The Lord of the Rings: The Fellowship of the Ring (video game)

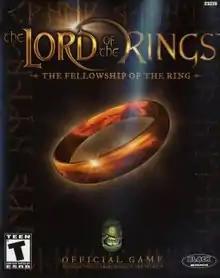
North American cover art

The Lord of the Rings: The Fellowship of the Ring is a 2002 action-adventure game developed by WXP for the Xbox. Two additional versions were developed by Pocket Studios for Game Boy Advance and by Surreal Software for PlayStation 2 and Windows. The game was published by Vivendi Universal Games under their Black Label Games publishing label. In North America, it was released for Xbox and Game Boy Advance in September, and for PlayStation 2 and Windows in October. In Europe, it was released for Xbox, Windows and Game Boy Advance in November, and for PlayStation 2 in December.